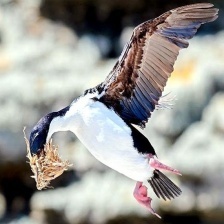
Species: IMPERIAL SHAQ
Scientific name: LEUCOCARBO ATRICEPS